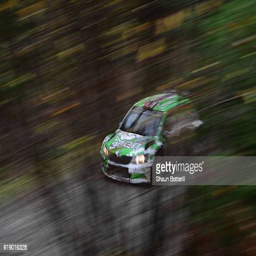
a competitor drives through the forest during the stage